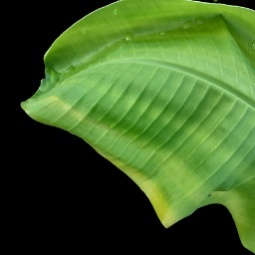
Label: Zinc